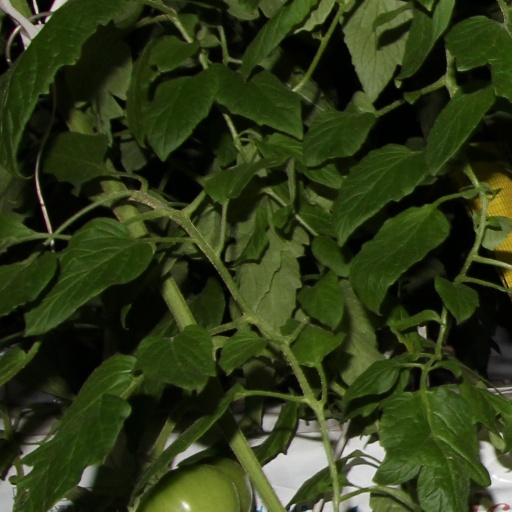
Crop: tomato